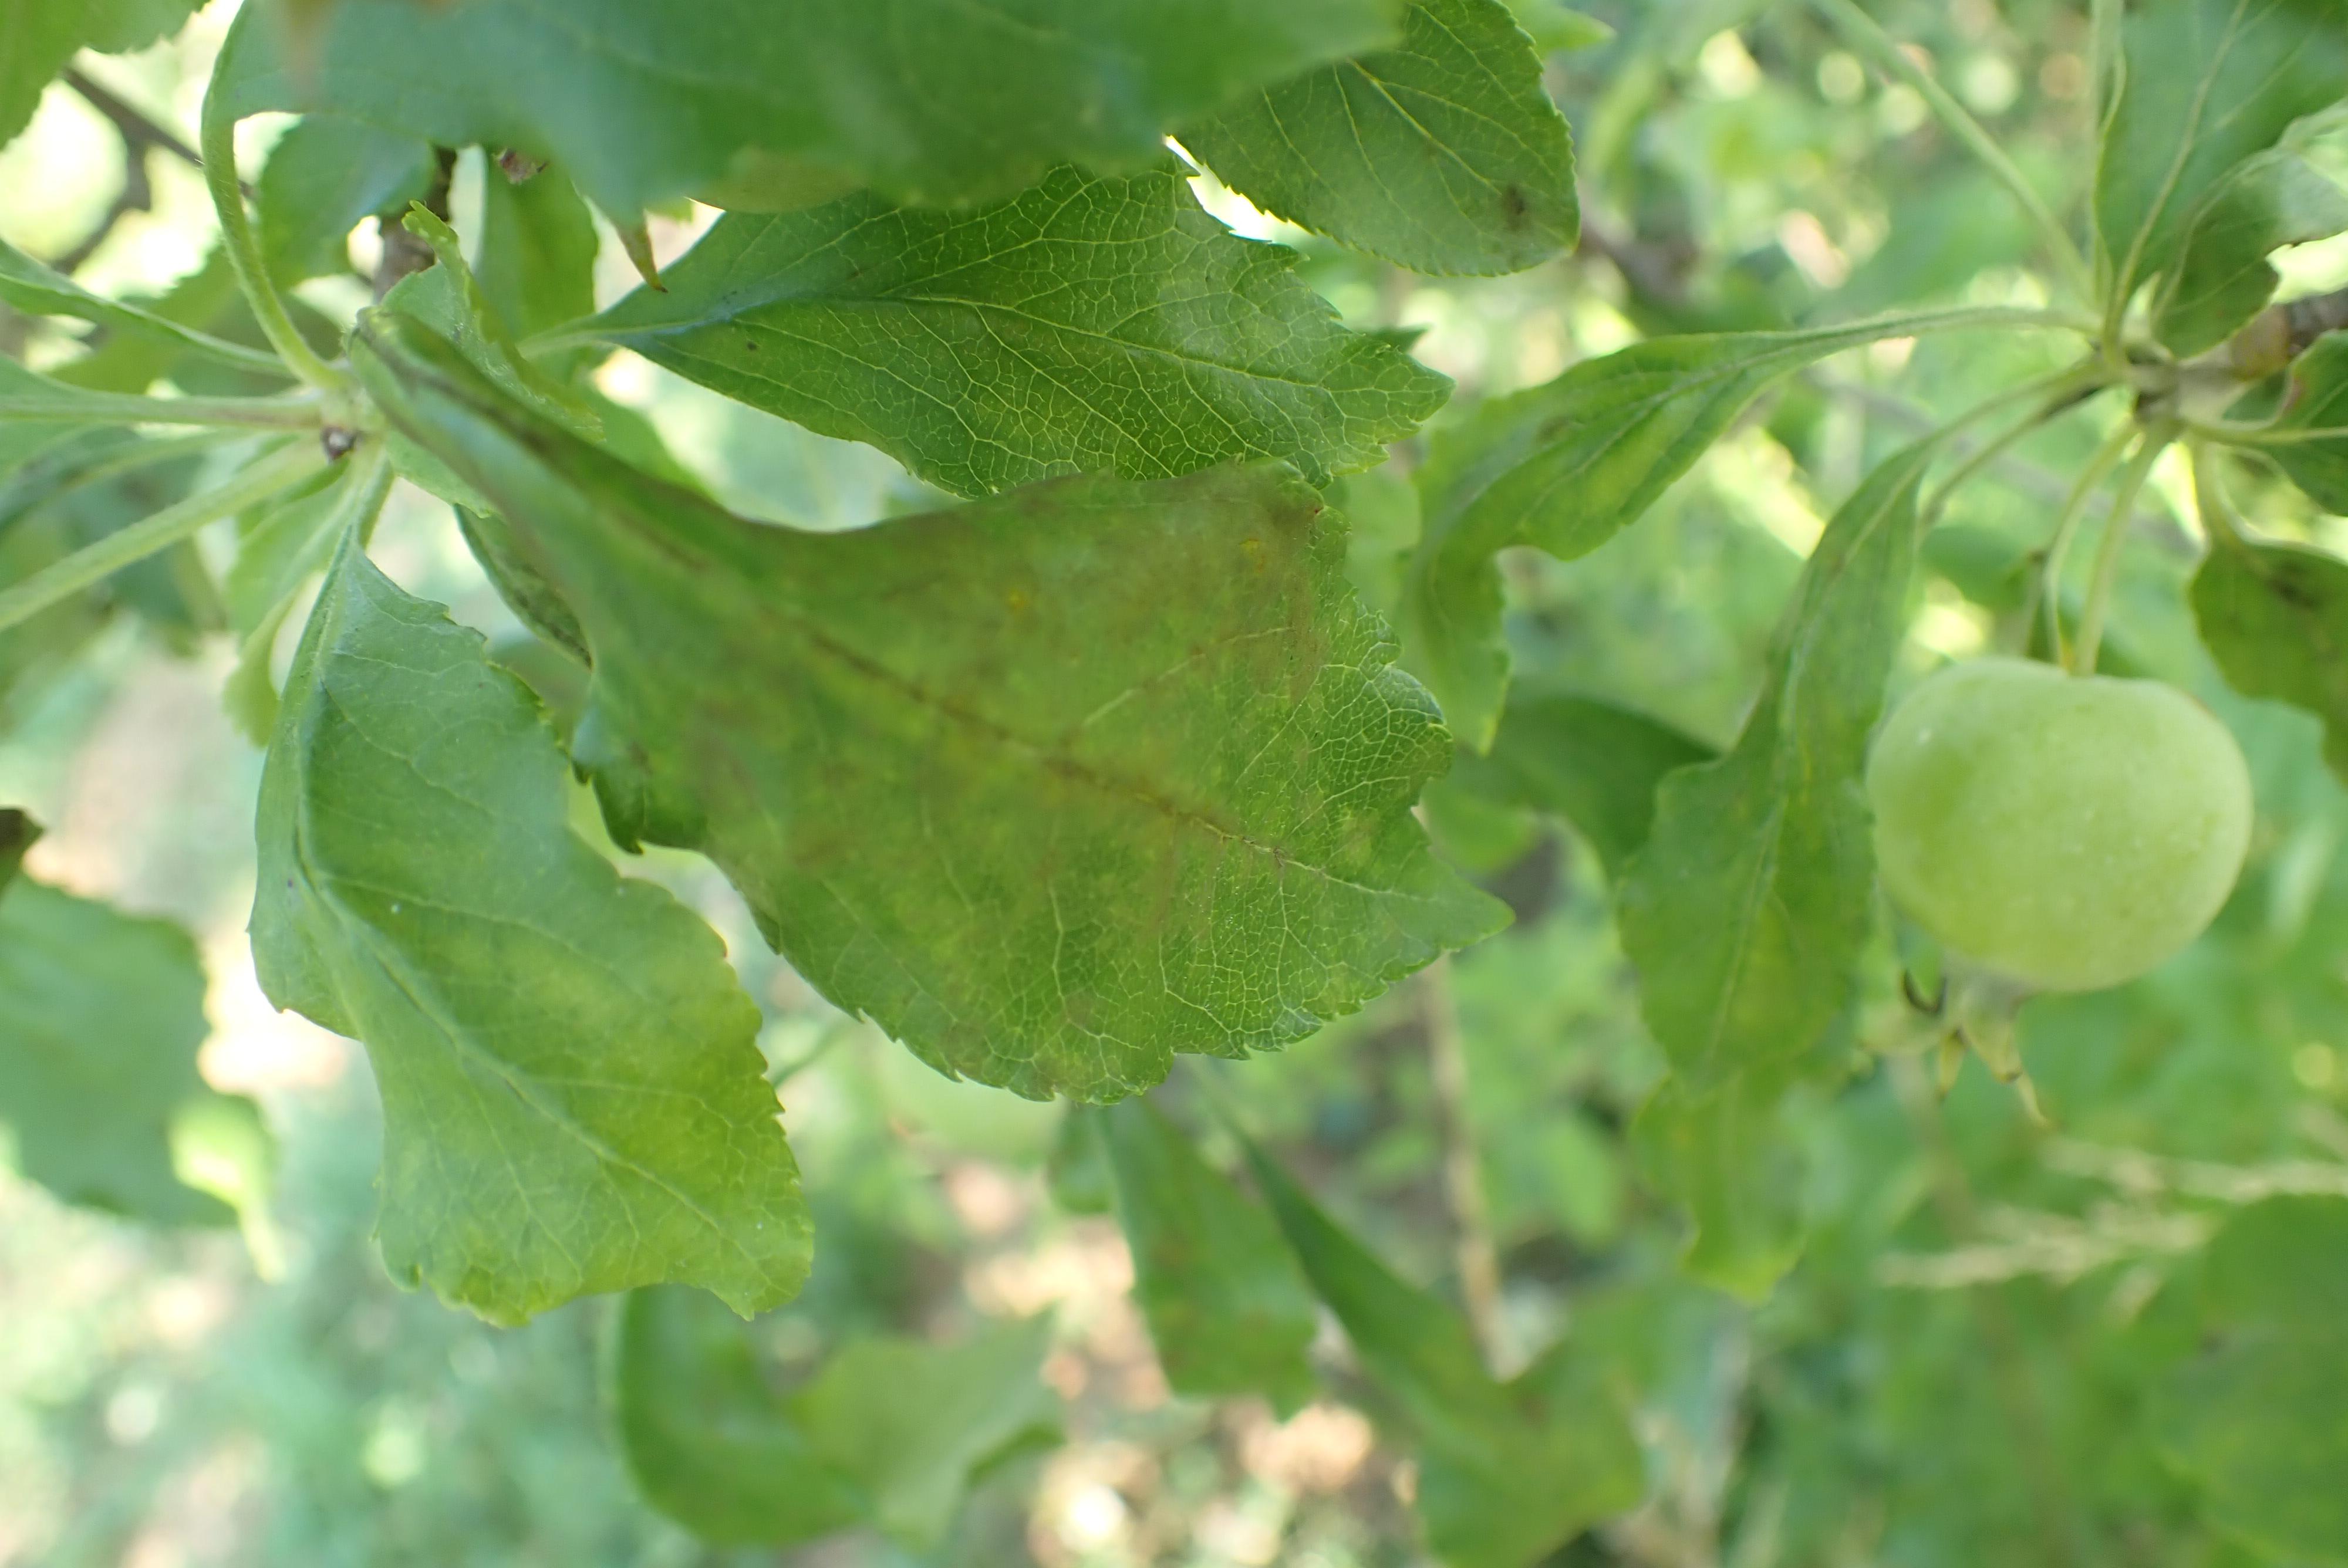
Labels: scab